Cantabrian albarcas

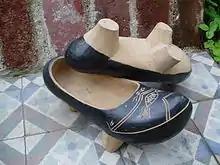
Cantabrian albarcas coloured in black

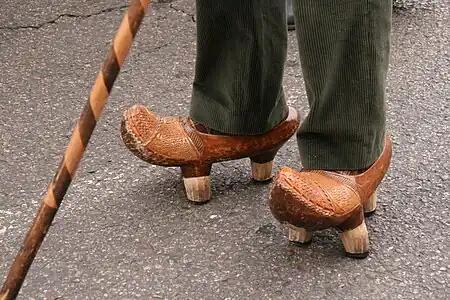
Albarcas

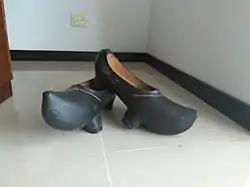
Asturian madreñas

A Cantabrian albarca is a rustic wooden shoe in one piece, which has been used particularly by the peasants of Cantabria, Spain. In the neighbouring province of Asturias madreñas are still being widely used in rural areas.